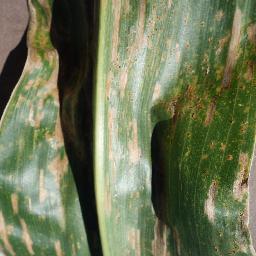
Label: Corn___Cercospora_leaf_spot Gray_leaf_spot